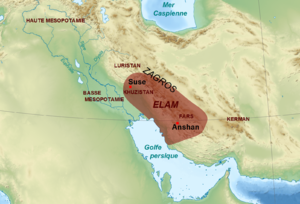
L'histoire de l'Élam, région antique située dans le sud-ouest de l'actuel Iran, couvre environ trois millénaires, d'environ 3000 av. J.-C. à 200 ap. J.-C. Il s'agit donc d'une civilisation historique majeure du Proche-Orient ancien, voisine directe de la Mésopotamie avec qui elle a entretenu durant ces dizaines de siècles des rapports tantôt pacifiques, tantôt violents. L'Élam était peuplé par un groupe dit « élamite », parlant une langue connue par des textes en cunéiforme qui est un isolat linguistique, mais comprenait également dans sa partie occidentale des éléments parlant l'akkadien de Mésopotamie. Durant son histoire, cette région a été dominée par plusieurs royaumes, certains réussissant à établir une hégémonie sur tout l'Élam voire à dominer des régions voisines, tandis que d'autres périodes sont marquées par une fragmentation politique. On ne peut donc pas parler d'un royaume élamite en continu, même s'il y a des transmissions entre les différents royaumes élamites.
L'Élam est un ancien pays occupant la partie sud-ouest du plateau Iranien, autour des actuelles provinces du Khouzistan et du Fars, qui correspondent à ses deux principales régions, celle de Suse et celle d'Anshan/Anzan. Le pays élamite, attesté par des textes allant de la fin du IVᵉ millénaire av. J.‑C. au Iᵉʳ millénaire apr. J.-C., recouvrit des réalités géographiques et politiques différentes pendant sa longue histoire. Il fut parfois divisé en plusieurs entités politiques, surtout jusqu'au IIIᵉ millénaire av. J.‑C., mais aussi plusieurs fois par la suite, et il connut par contre des phases d'unification, sous l'impulsion de puissantes dynasties, surtout au IIᵉ millénaire av. J.‑C. À partir du Iᵉʳ millénaire av. J.‑C., l'Élam se réduit à sa partie occidentale, autour de la Susiane, la partie orientale étant occupée par les Perses, qui lui donnèrent le nom qu'elle a gardé depuis. Le pays élamite perdit son autonomie politique après son combat contre l'Assyrie et sa conquête par les Perses, même s'il semble avoir revécu plusieurs siècles plus tard, à travers le royaume d'Élymaïde.